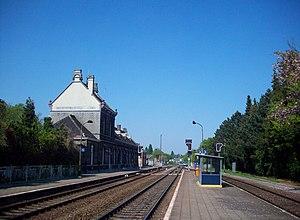
La gare de Wondelgem est une gare ferroviaire belge de la ligne 58, de Gand à Eeklo, située à Wondelgem, section de la ville de Gand, dans la province de Flandre-Orientale en Région flamande.